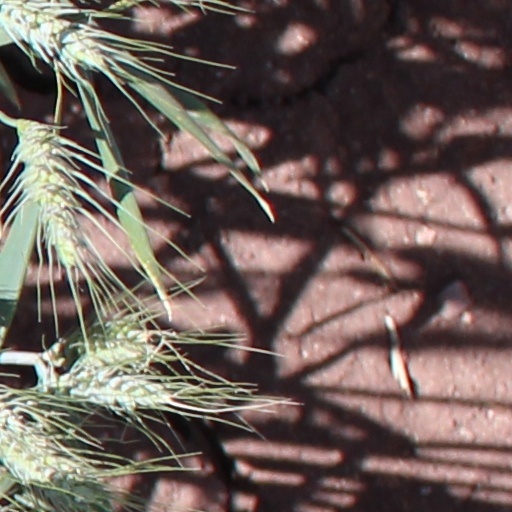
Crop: wheat